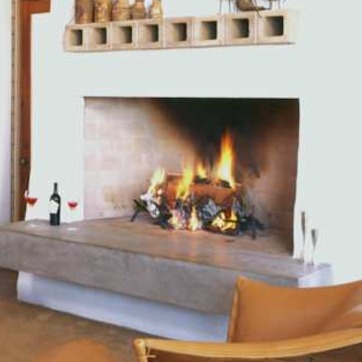
Material: other